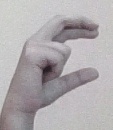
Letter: thal